Juan Carlos I

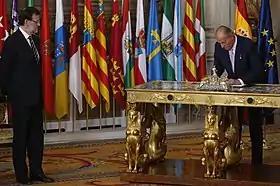
Juan Carlos I signing his abdication law. Next to him, prime minister Mariano Rajoy, countersigner of the law. (18 June 2014).

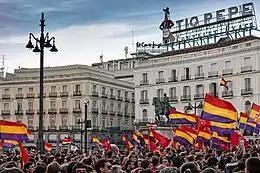
Republican demonstration in the Puerta del Sol on the day that Juan Carlos announced his decision to abdicate

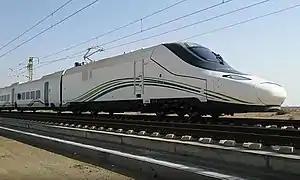
The construction of a high-speed railway in Saudi Arabia was allegedly coordinated with kick-backs to Juan Carlos during the late 2000s.

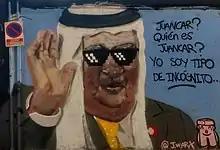
Satirical mural in Benimaclet, València, about Juan Carlos's relocation to Abu Dhabi. (The caption 'Juancar? Who is Juancar? My name is Guy Incognito', is a reference to an episode of "The Simpsons")

The victory of the PSOE in 1982 under González marked the effective end of the King's active involvement in Spanish politics. González governed for 14 years, longer than any other democratically elected Prime Minister. His administration helped consolidate Spanish democracy and thus maintained the stability of the nation.